Hadxayfong district

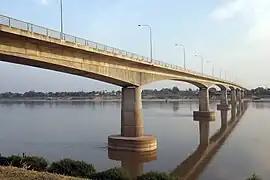
First Thai-Lao Friendship Bridge

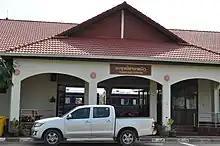
Thanaleng railway station

Hadxayfong is a district of Vientiane Prefecture, Laos.